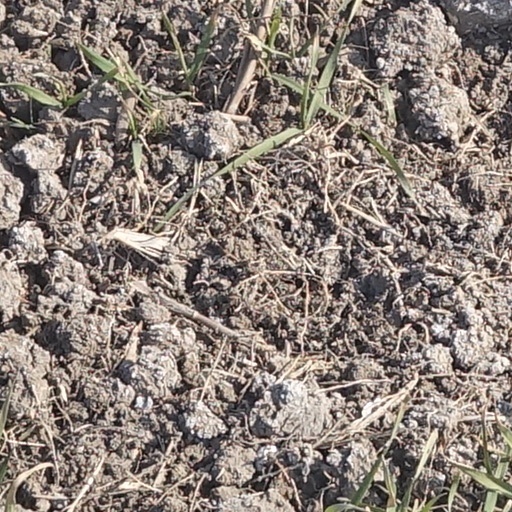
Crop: wheat